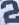
Number: 2